Answer in natural language. Considering the relative positions, where is blue recycling bin with symbol with respect to low brown storage unit? Choose between the following options: left or right
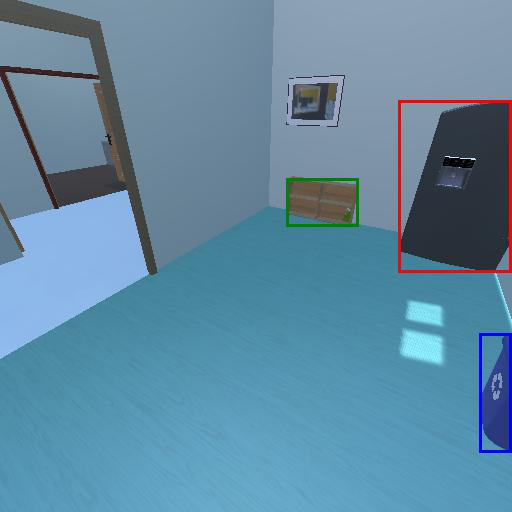
<answer>right</answer>